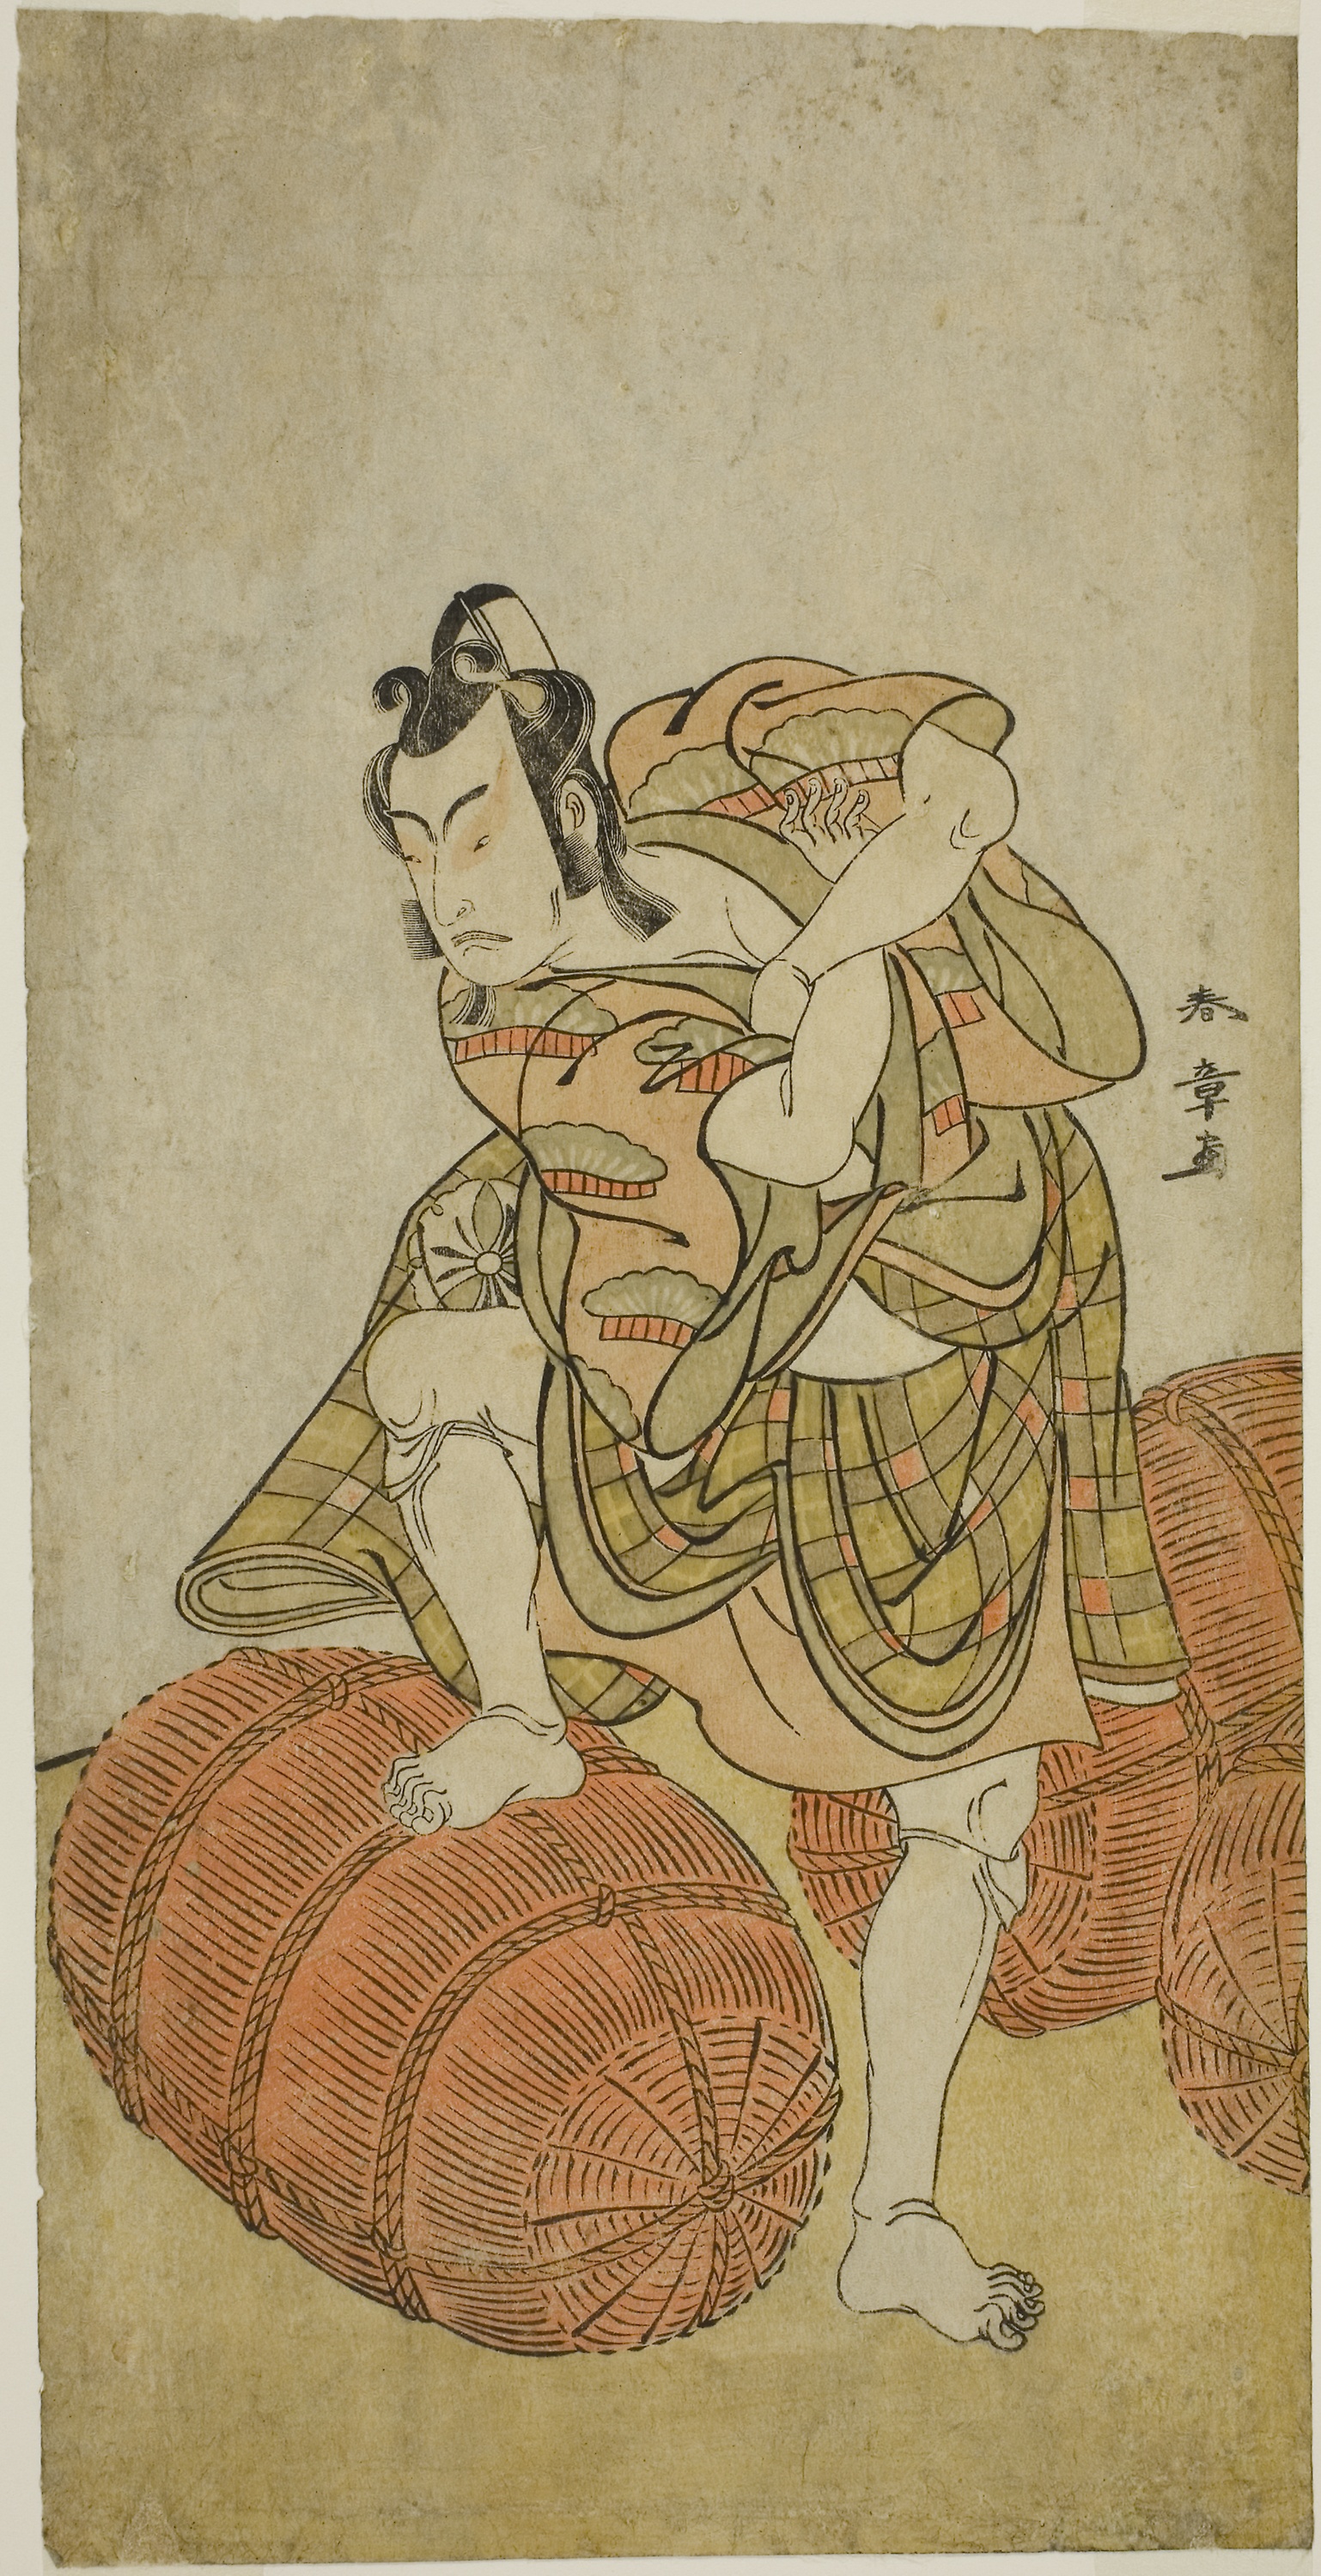
art, illustration, history, costume design, miniature, artwork, fictional character, human behavior